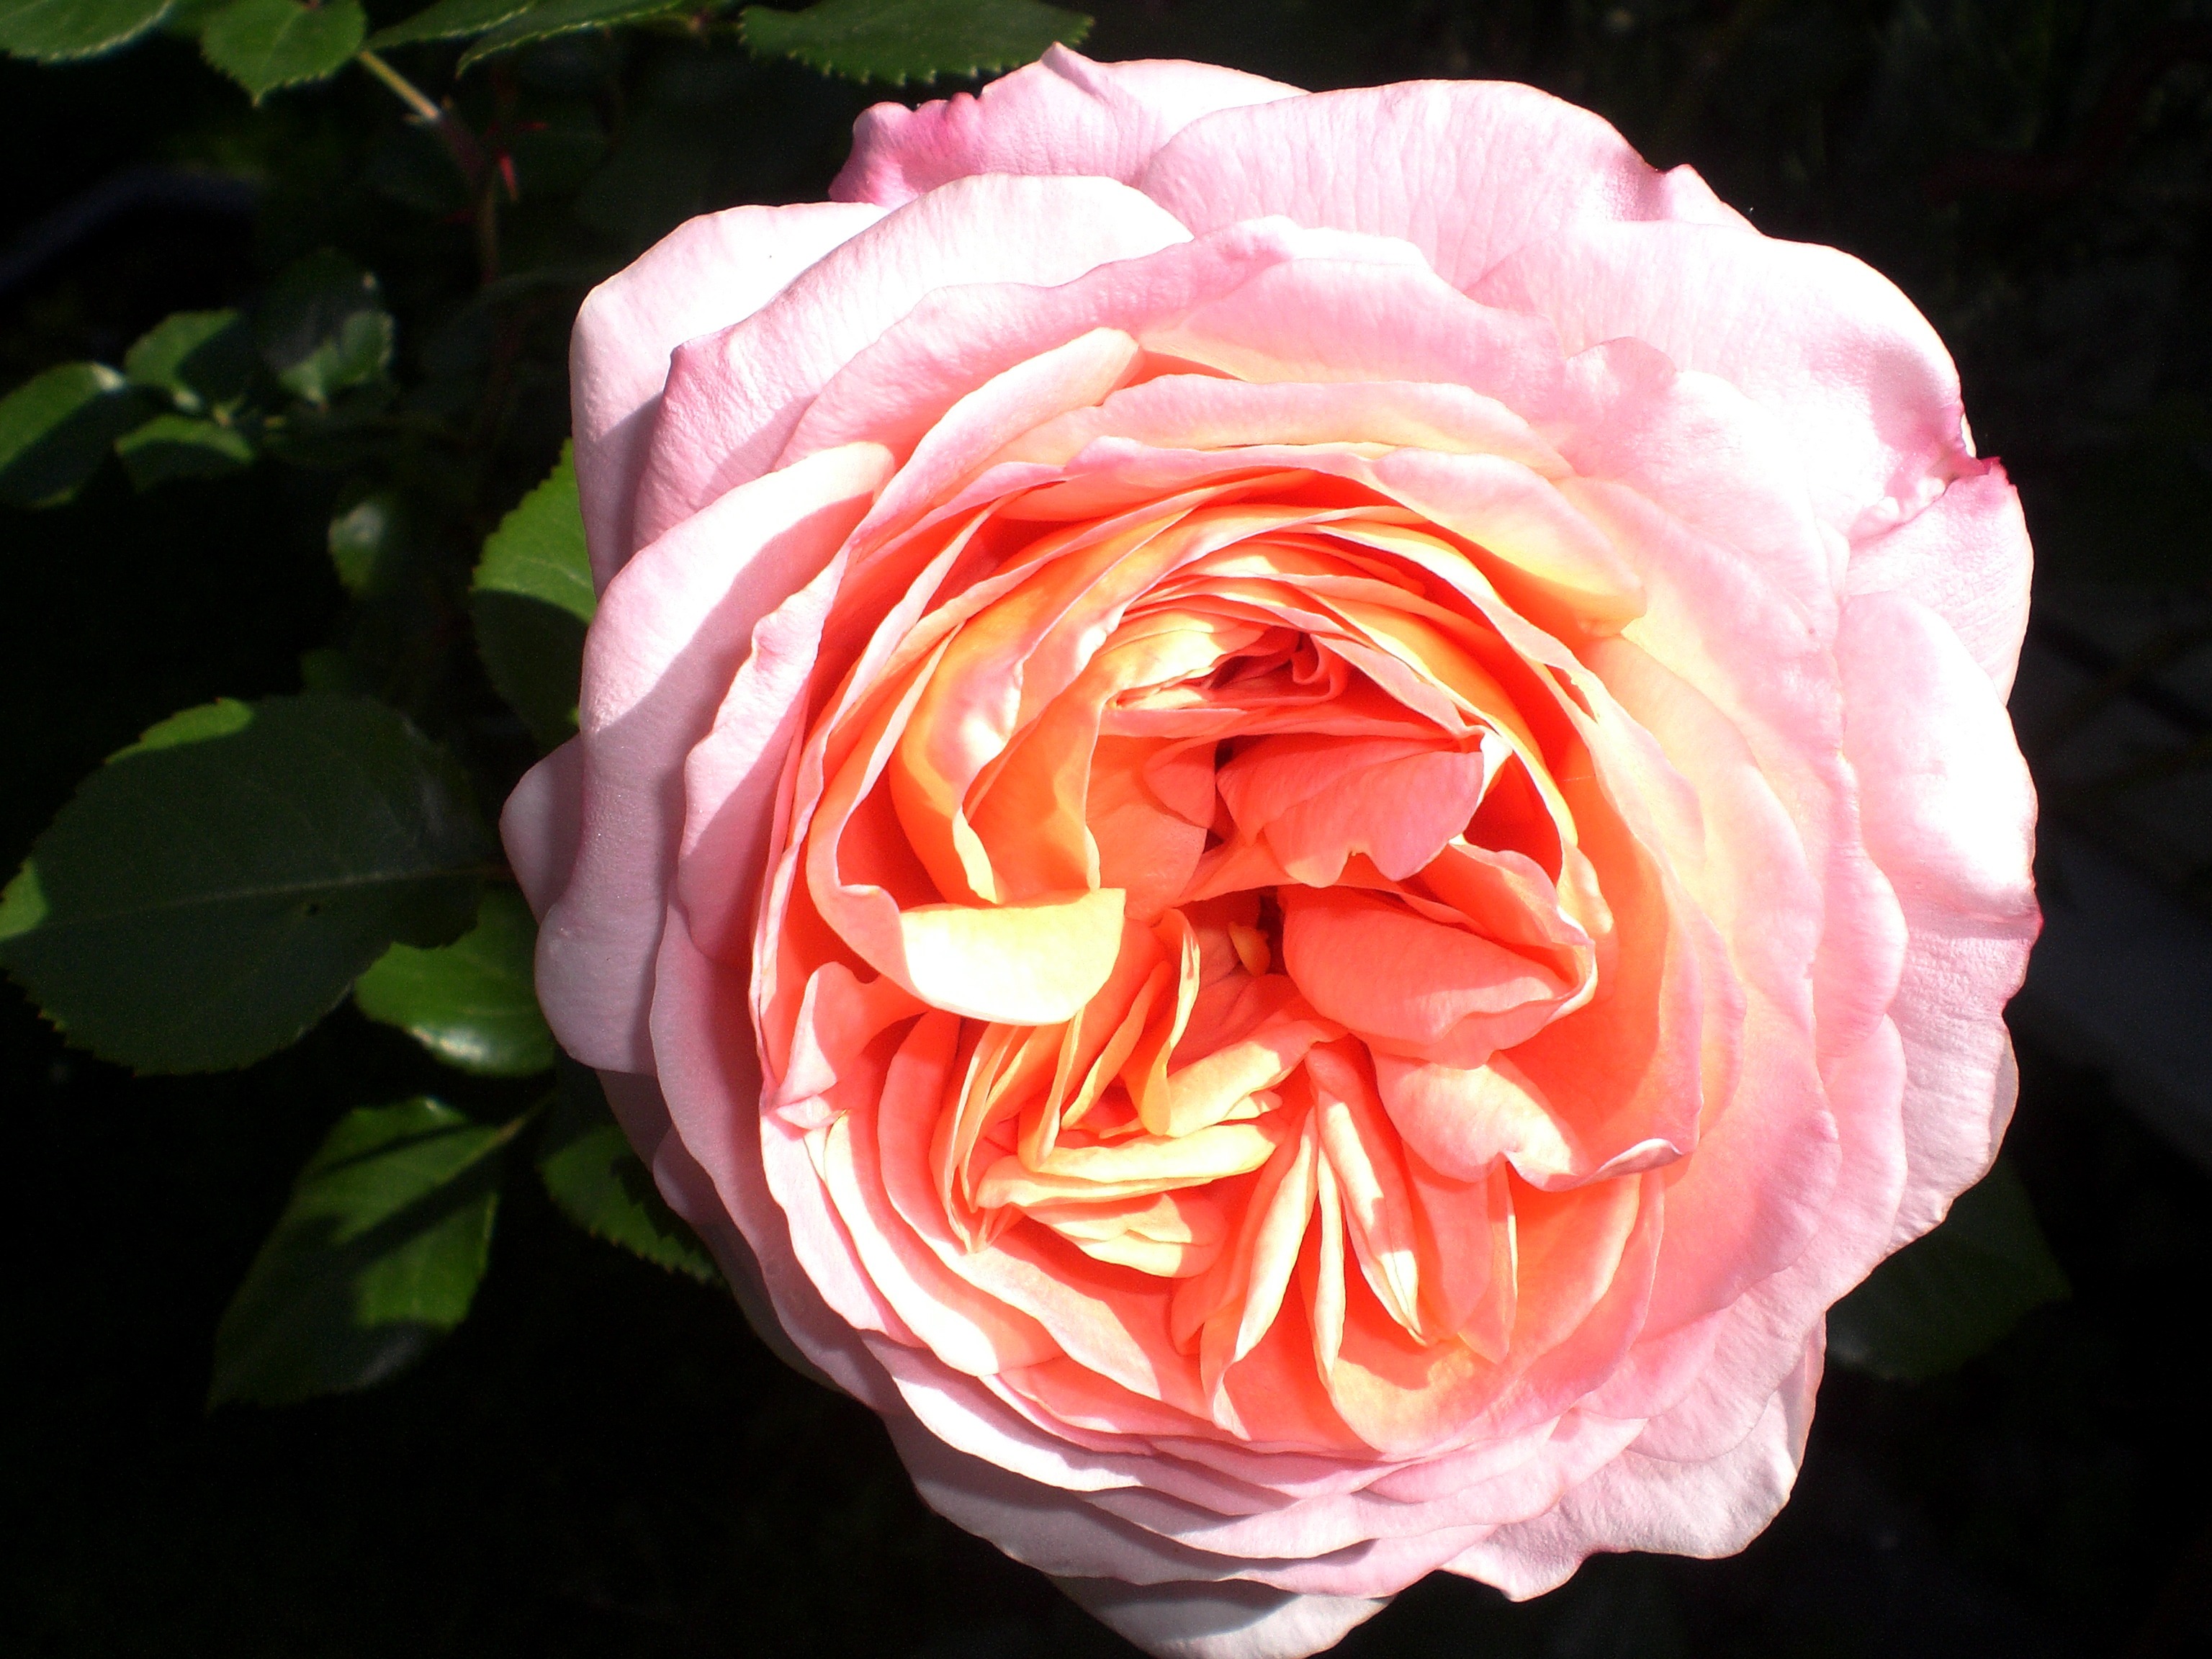
plant, flower, petal, rose, red, romantic, pink, apricot, roses, floribunda, fragrance, rose bloom, flowering plant, garden roses, rose family, land plant, rosa centifolia, rose order